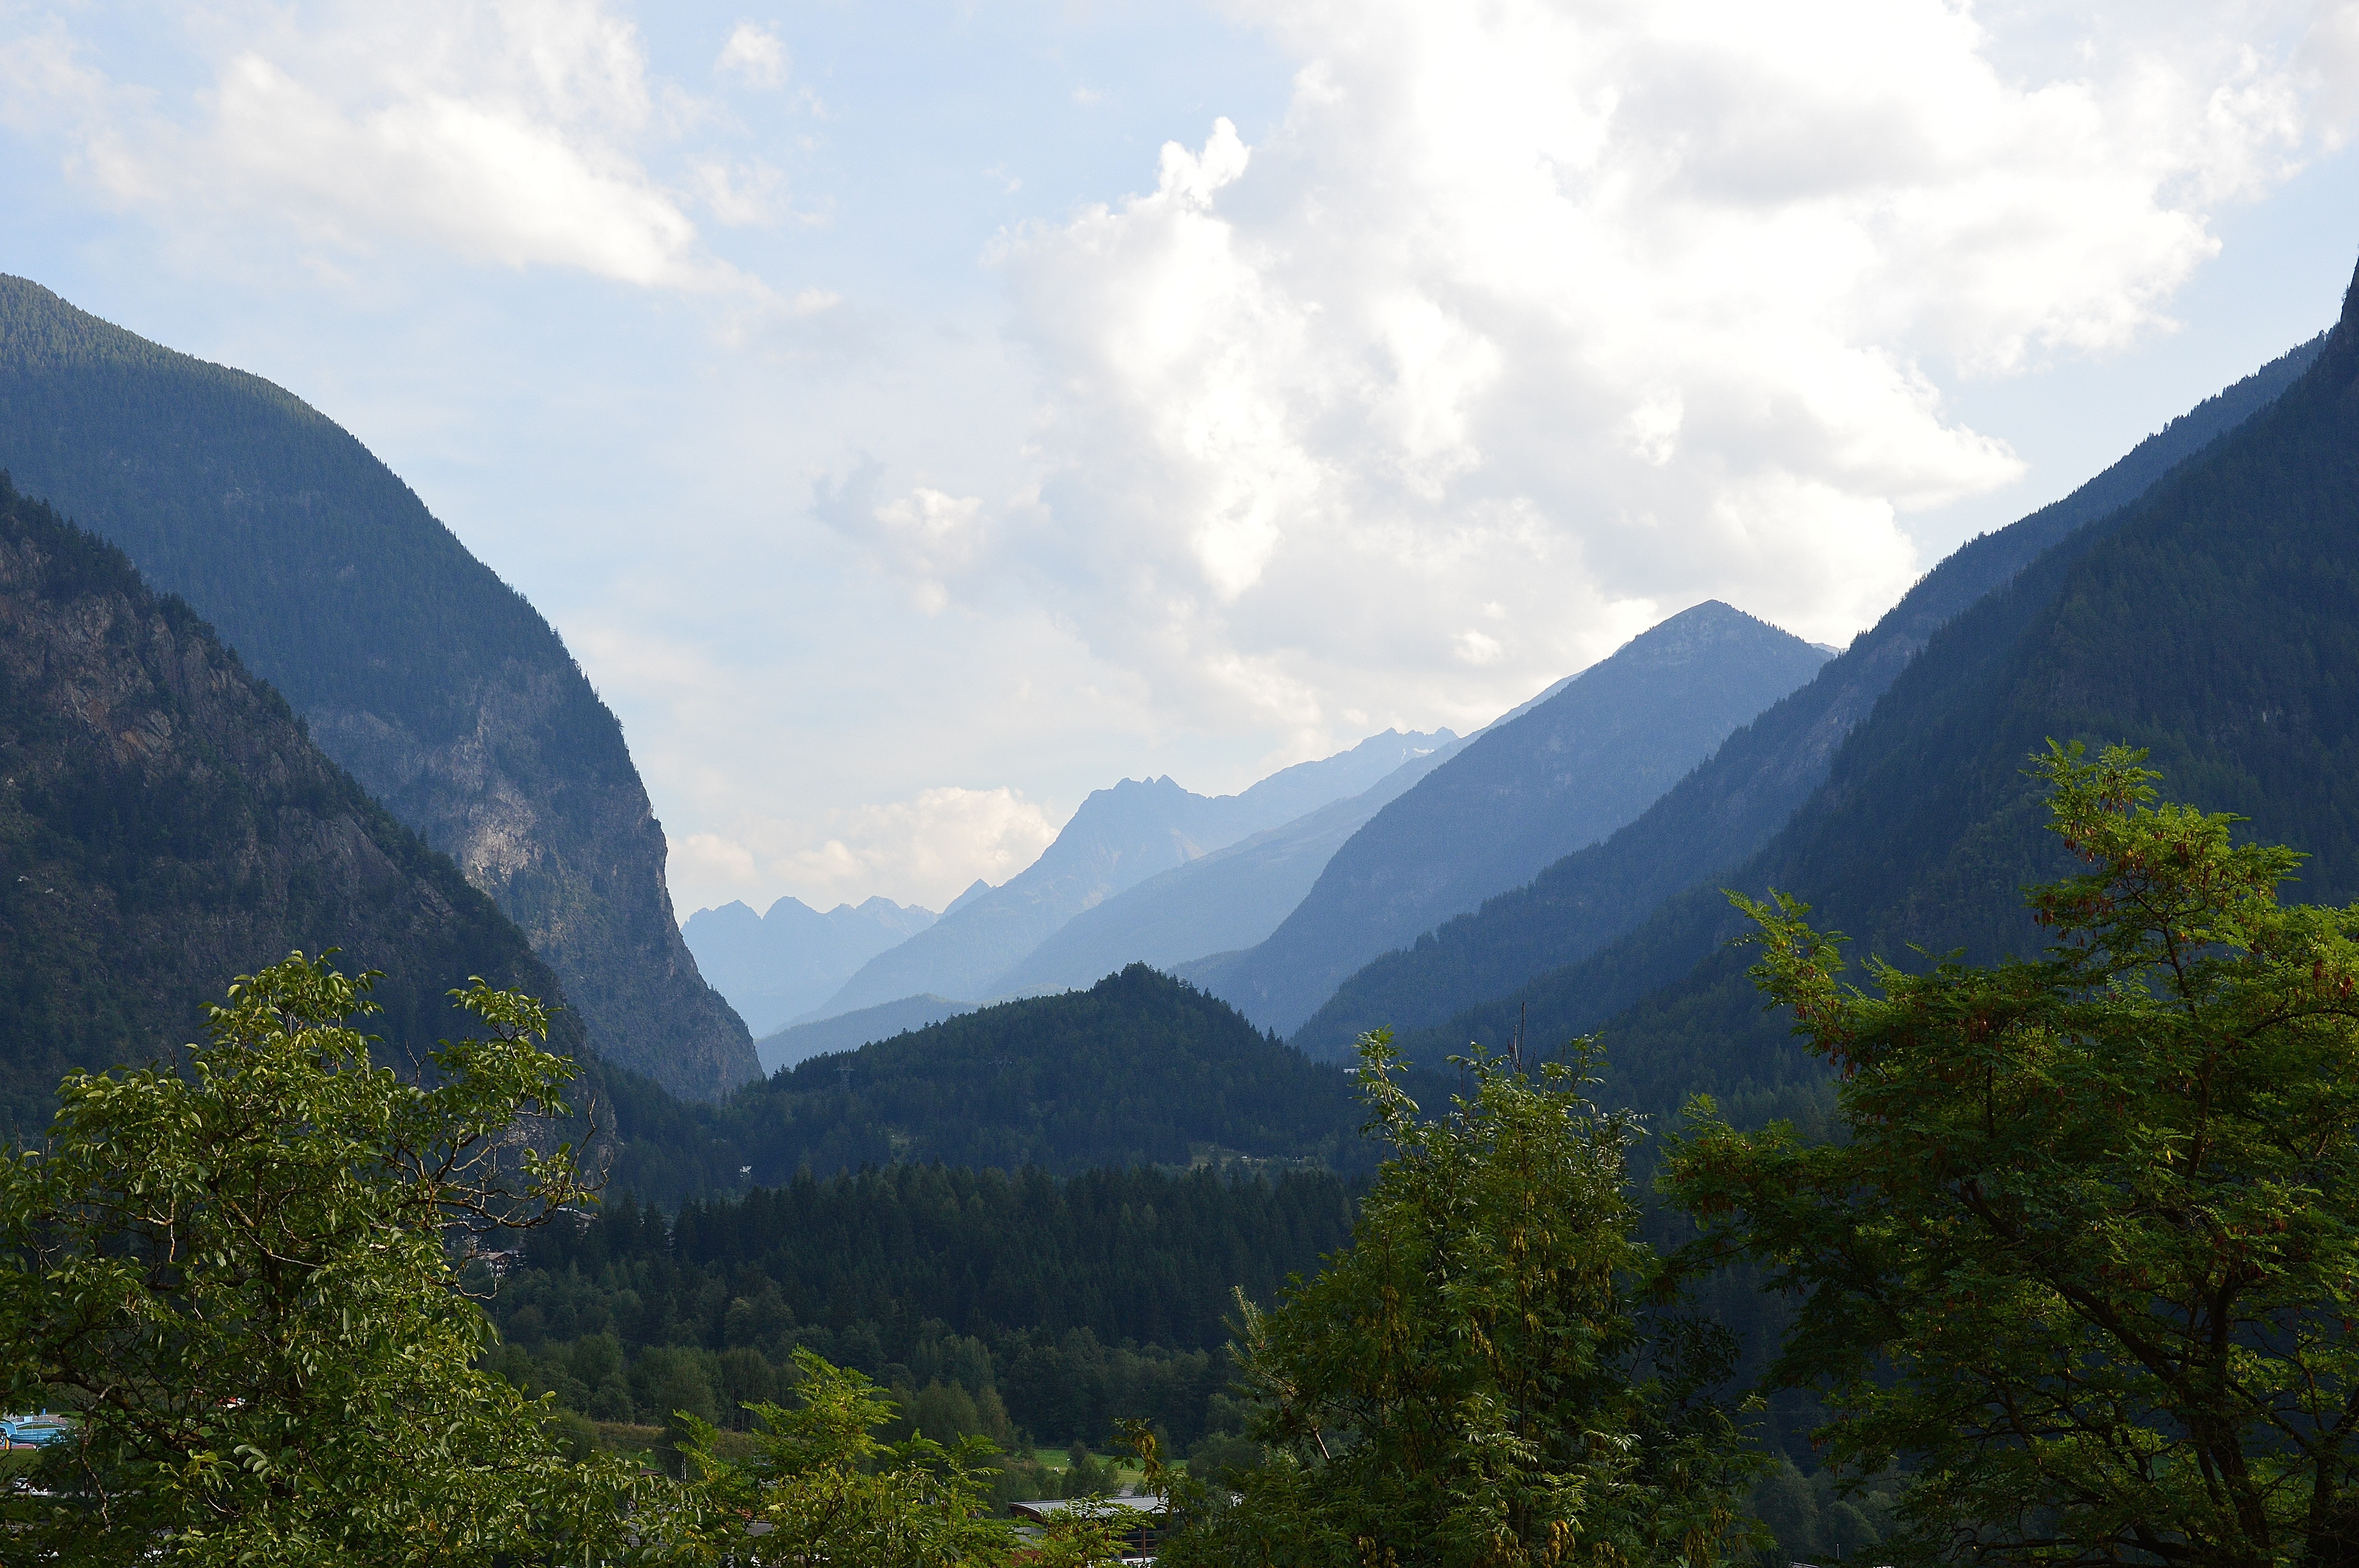
nature, wilderness, mountain, hill, adventure, valley, mountain range, panorama, alpine, fjord, national park, ridge, austria, mountains, alps, plateau, tyrol, landform, oetztal, mountain pass, oetz, tztal alps, geographical feature, mountainous landforms